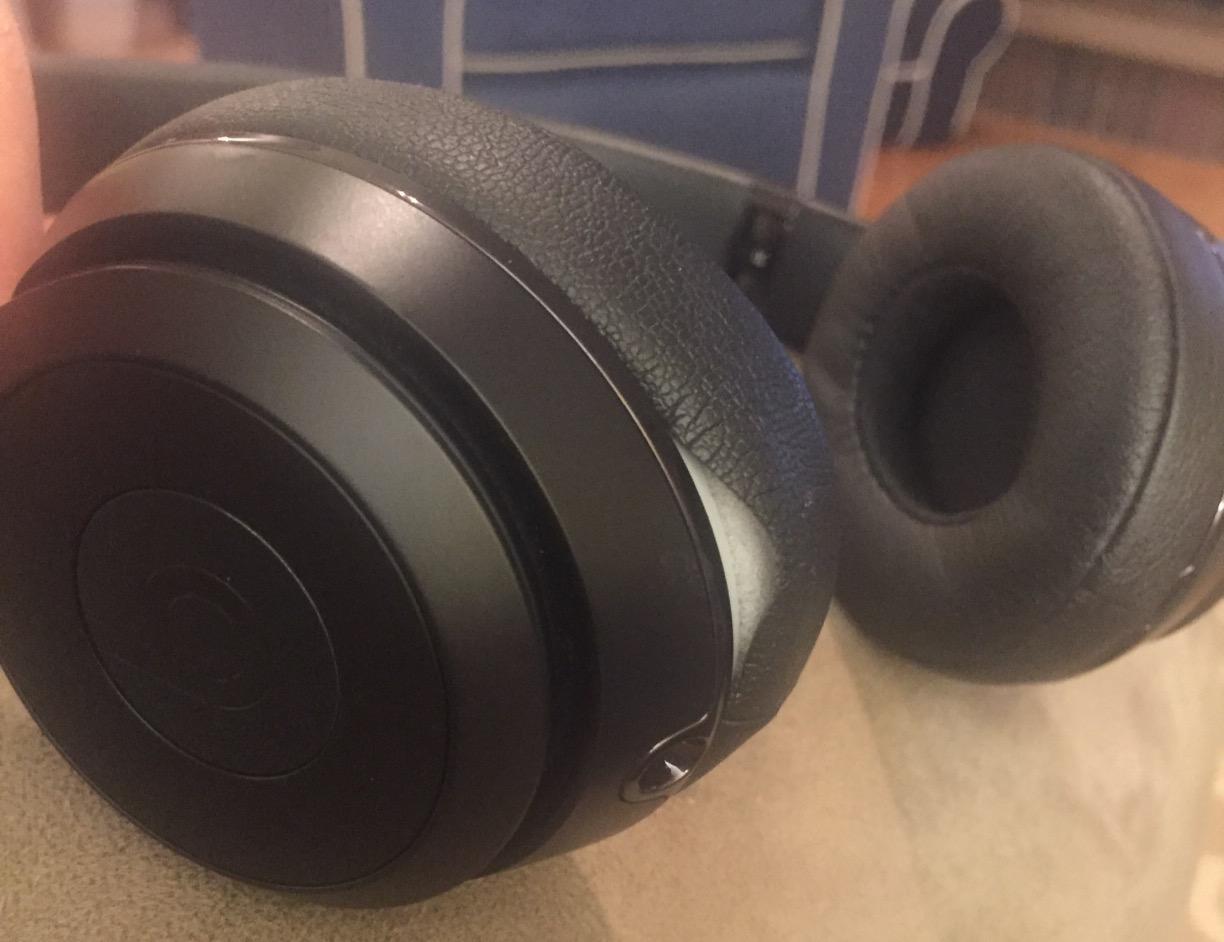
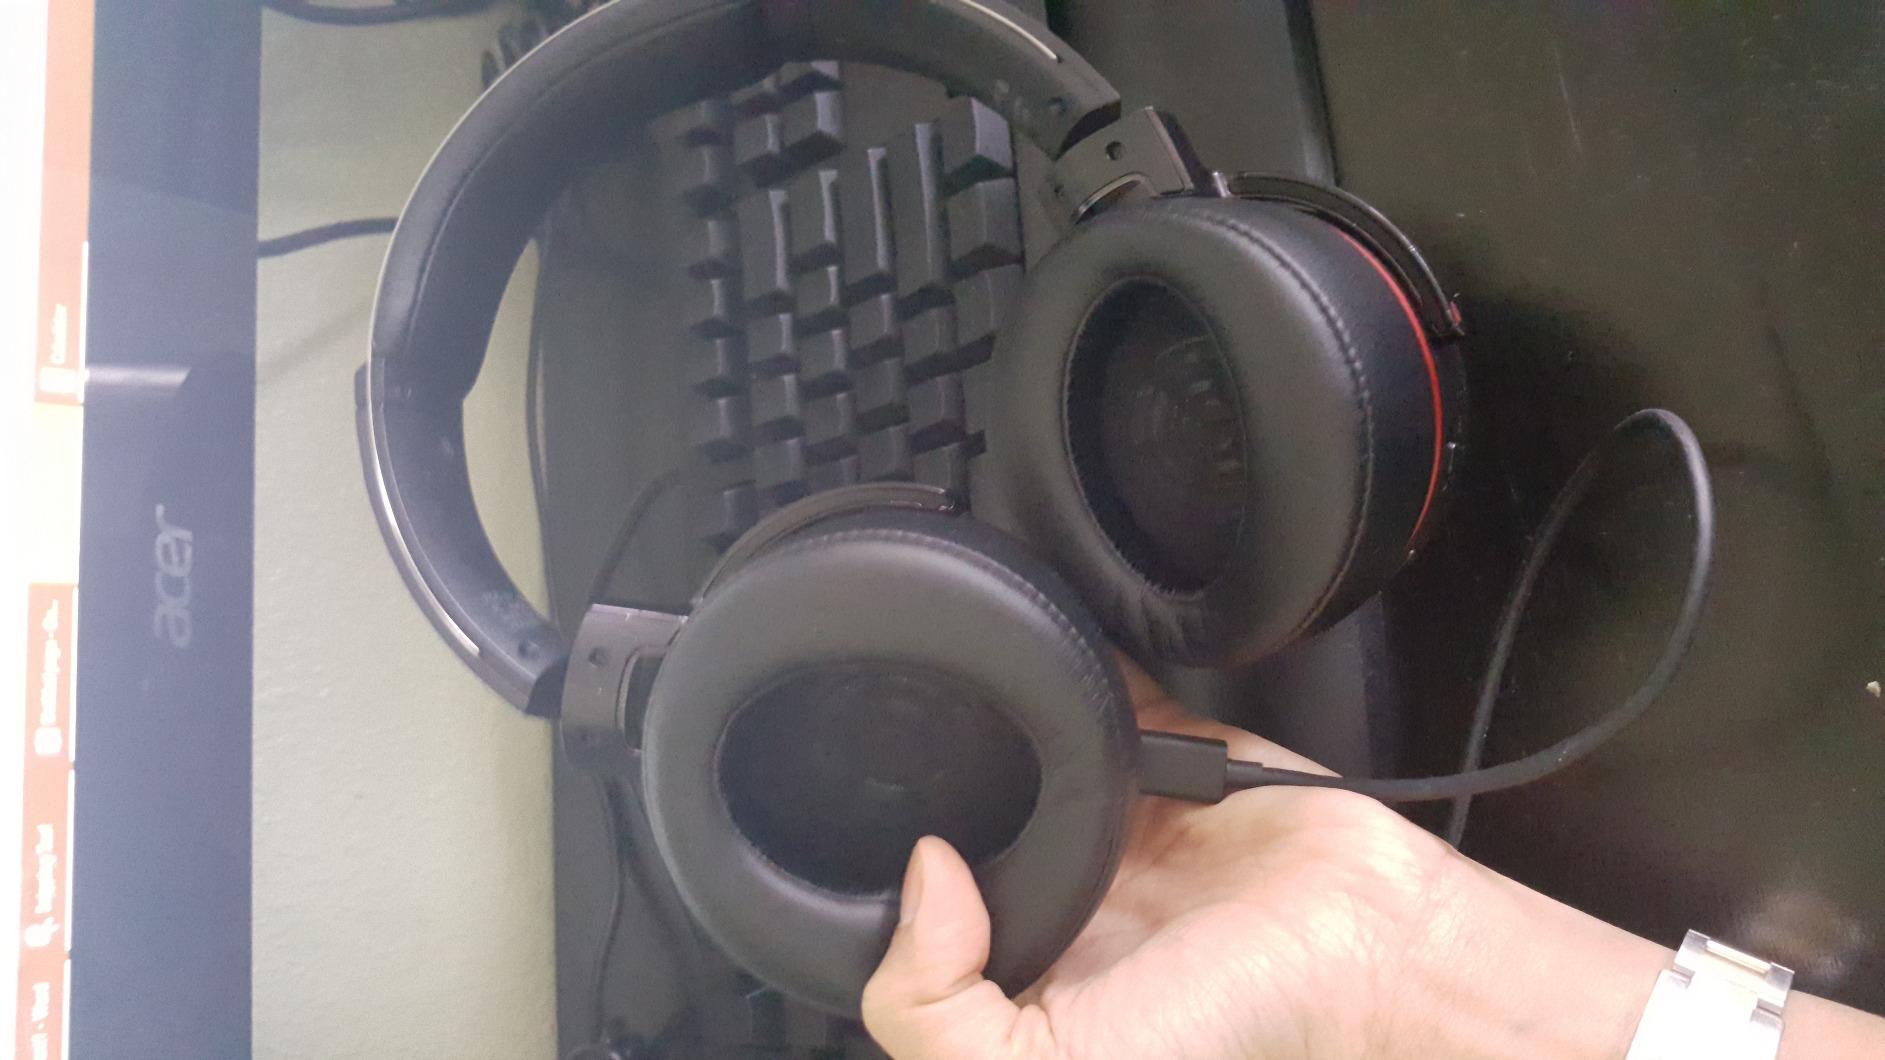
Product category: headphones
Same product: no